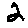
Label: 2